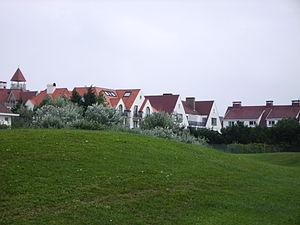
Par juber, approach golf du Zoute
Le Zoute
Le Zoute fait partie de la commune de Knokke-Heist, en Belgique. Située à quelques kilomètres à peine de la frontière belgo-néerlandaise, c'est une des stations balnéaires les plus fréquentées de la côte belge. Knokke-Le Zoute est souvent considéré comme la station balnéaire la plus mondaine d'Europe du Nord.